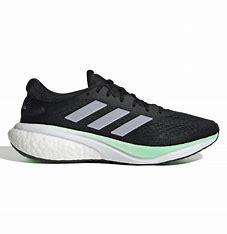
Brand: Adidas
Model: Supernova 2 Lauf